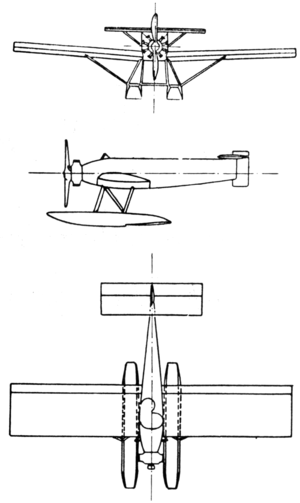
Le Marcel Besson MB-35 était un avion militaire de l'entre-deux-guerres français. Cet hydravion de reconnaissance, construit par Marcel Besson pour la Marine nationale française, était conçu pour être embarqué à bord du sous-marin Surcouf. Le premier avion a été détruit au cours des essais et le deuxième a été converti en MB.41, prototype du Marcel Besson MB-411, qui a été utilisé sur le Surcouf.